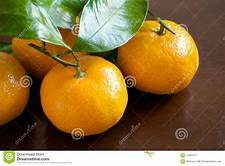
Label: mandarine